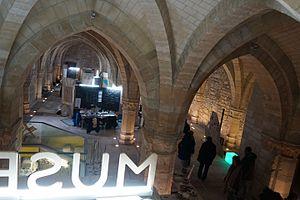
lors de Museomix de 2016 au Palais du Tau.
Museomix est un événement annuel créé en novembre 2011. Il est consacré aux nouvelles formes de médiation et au numérique dans les musées.